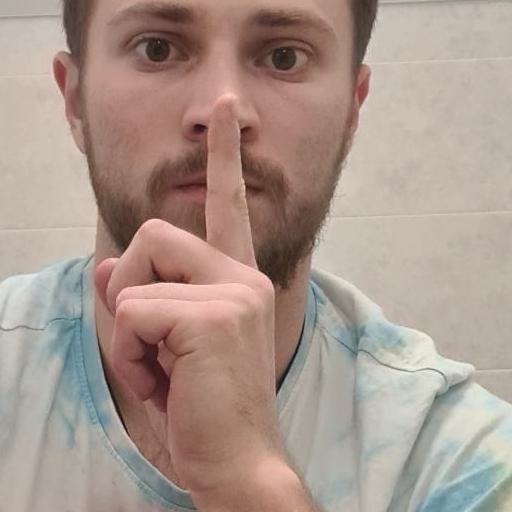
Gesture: mute